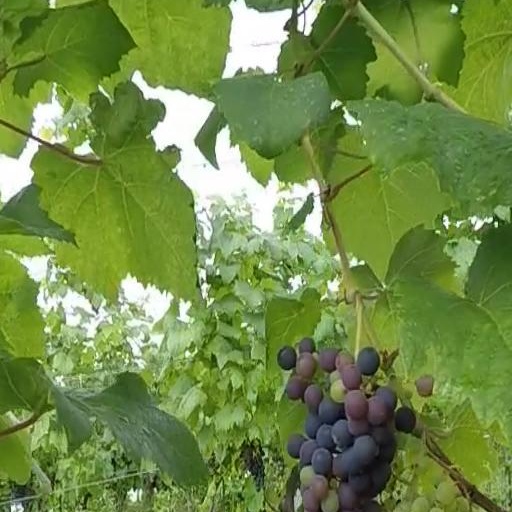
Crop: grape